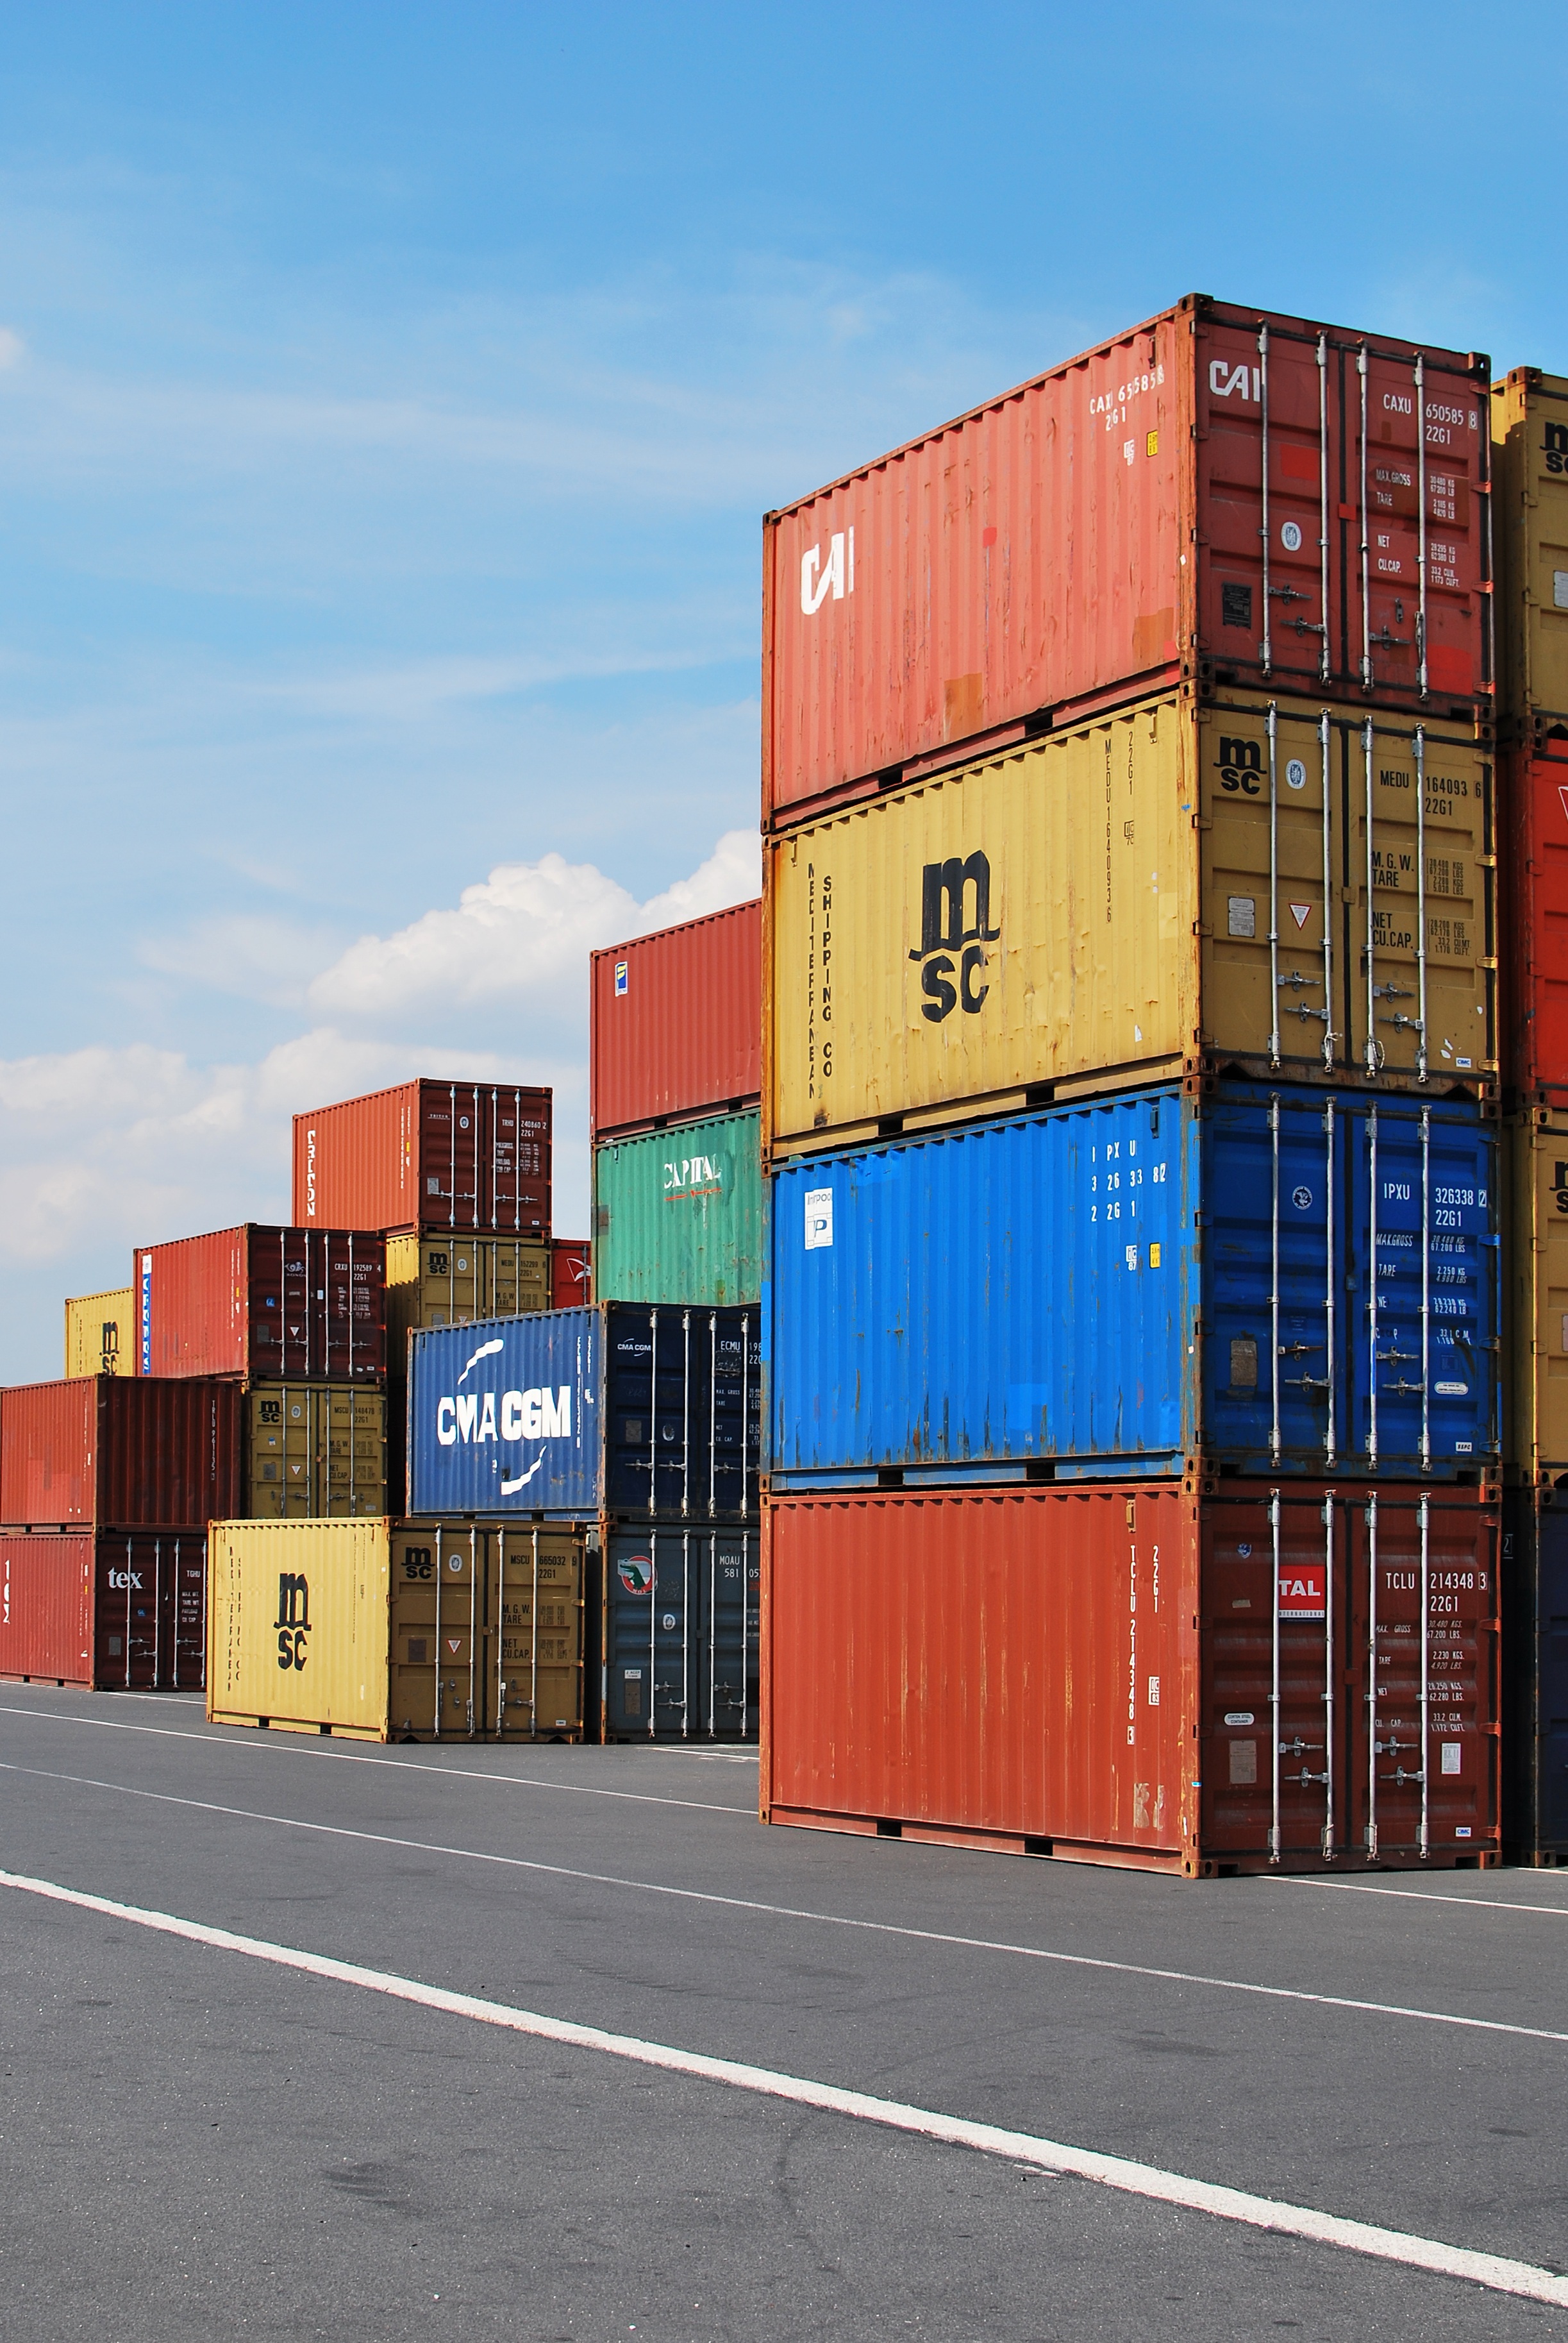
dock, architecture, downtown, transport, color, facade, harbor, box, port, freight, shipment, storage, shipping container, container, cargo, commercial, trade, shipping, commerce, distribution, delivery, loading, goods, export, import, trading, urban area, exported